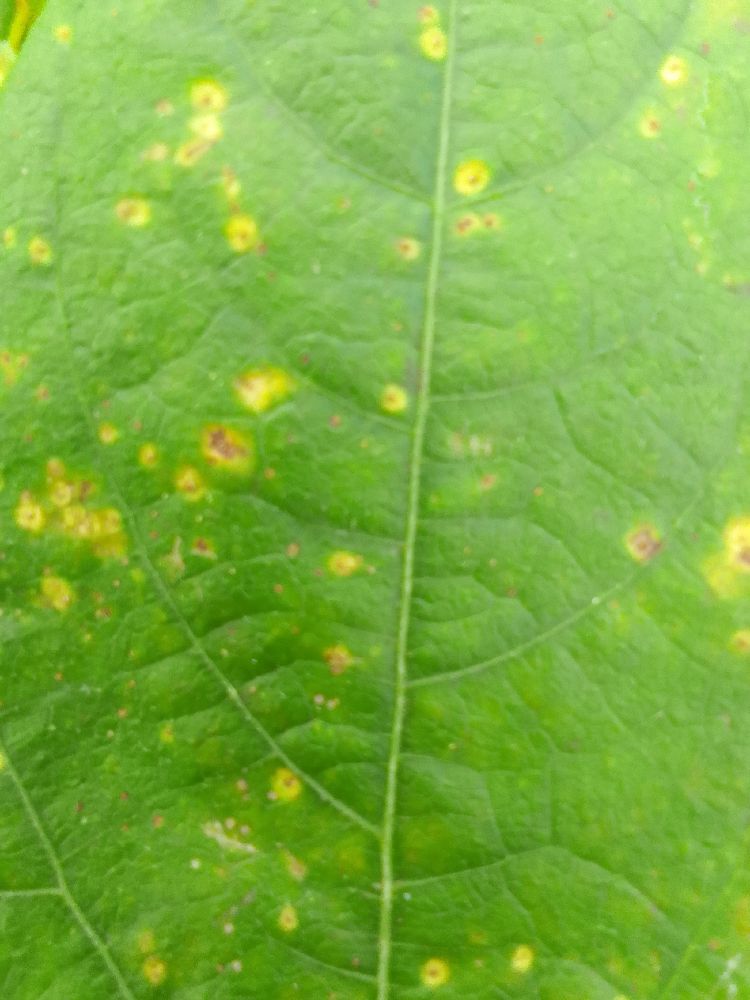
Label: rust